Lawton's Mill

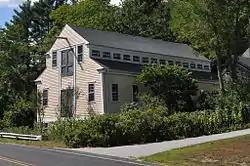
The main mill building

Lawton's Mill (also known as the Albro Mill) is a historic mill located on Ten Rod Road in Exeter, Rhode Island. The mill property includes an 18th-century house, an early 19th-century wood-frame mill building, and a 19th-century barn with early 20th-century additions. Also surviving from the period of the mill's activity are dams and waterways associated with it, including a dam and raceway extending several hundred feet north of the mill building. The mill building, which was built c. 1820, is one of a very small number of mill buildings to survive from the period in Rhode Island.